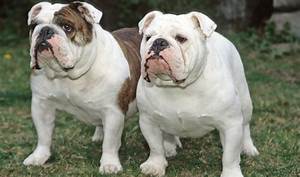
Label: dog